Oakwood Cemetery (Fort Worth, Texas)

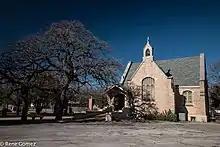
Oakwood Cemetery Chapel

The original 20 acres that form the City Cemetery were deeded to the City of Fort Worth by local civic leader John Peter Smith in 1879, after the city's oldest cemetery, Pioneers Rest, had rapidly filled. In 1880, a section of the property was partitioned off and limited to Catholic burials at the request of Bishop C.W. Dubois of Galveston. This new Catholic section was named Calvary Cemetery.